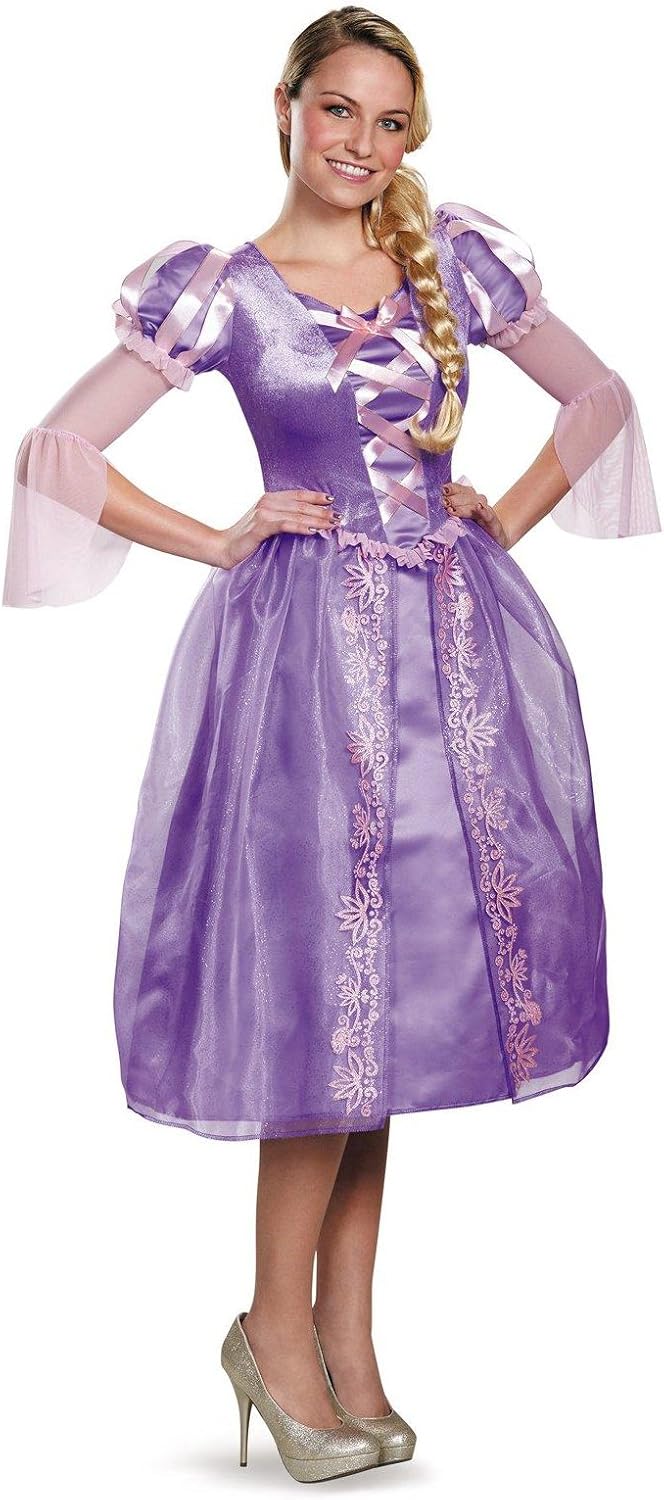
Disguise Inc - Disney Princess Rapunzel Deluxe Adult Costume
Category: AMAZON FASHION
Will you escape the tower that Mother Gothel put you in and follow your dreams of being free? This Rapunzel dress is just the thing to dress in when the fairy tale is over and the happy ending has come. This dress is designed to look like Rapunzel's for the movie Tangled! This is perfect for role play or Halloween. This is great on its own, but could be even better with the other costumes and accessories available in our store!
Features: Polyester | Imported | Brand new Officially Licensed Tangled Standard Rapunzel costume | Adult Size Womens Medium (8-10) 27-29 waist - 39-41 hips - 35-37 bust - B-C. Disguise sassy adult women's costumes are engineered to fit tighly and provide a sexy finish | This posting includes: Officially licensed Rapunzel dress as featured | Please note that only the items listed above are included